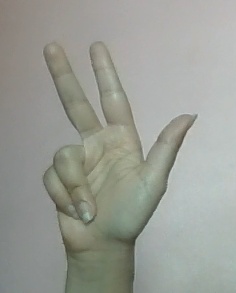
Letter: al